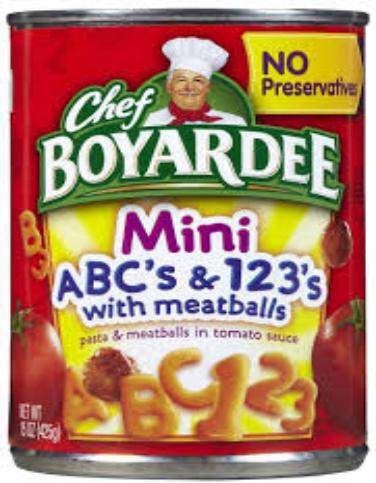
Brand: Chef Boyardee
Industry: Food